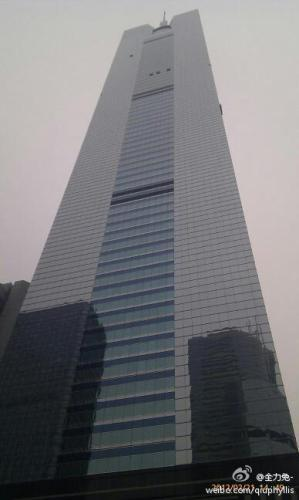
地标名称：中信广场
所在城市：广州市·天河区